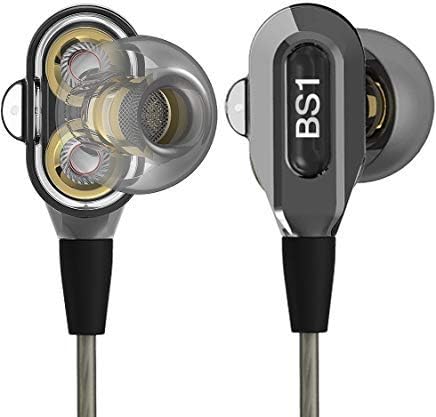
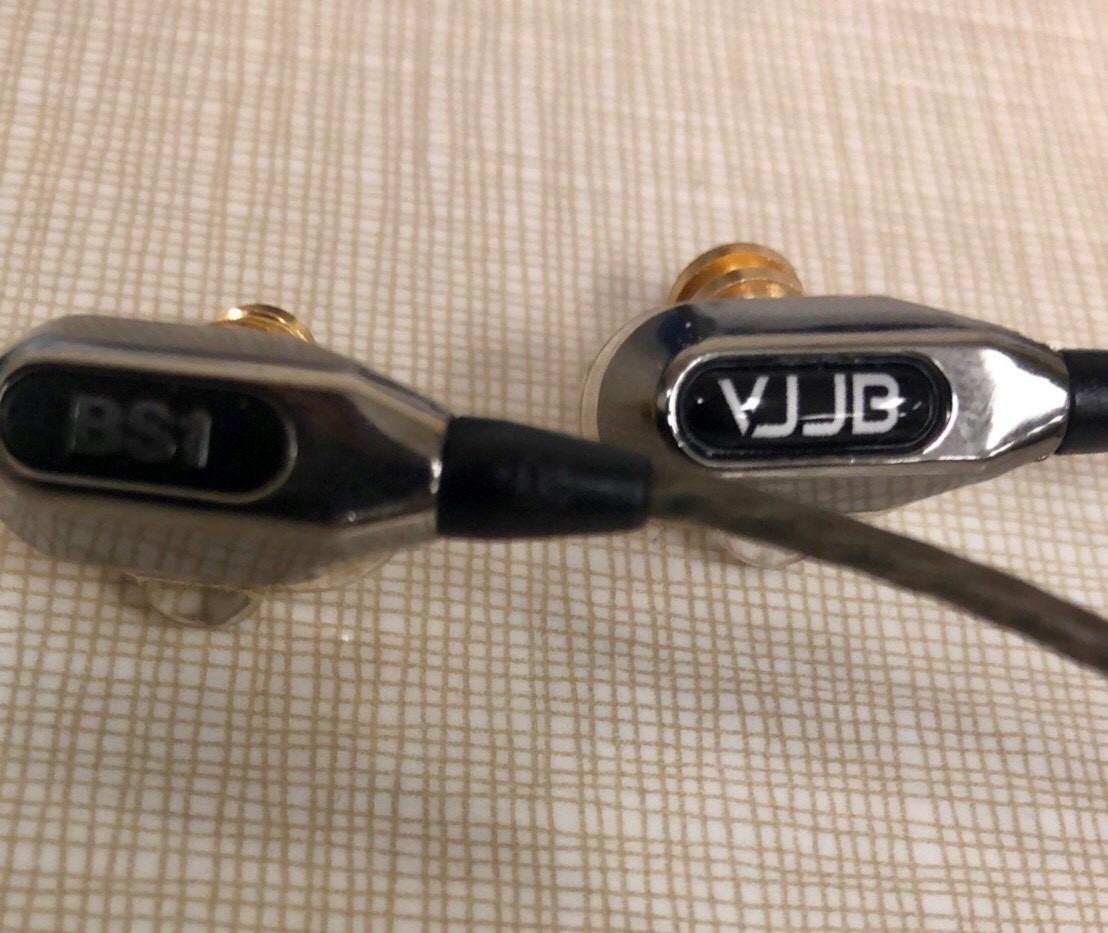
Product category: headphones
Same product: yes